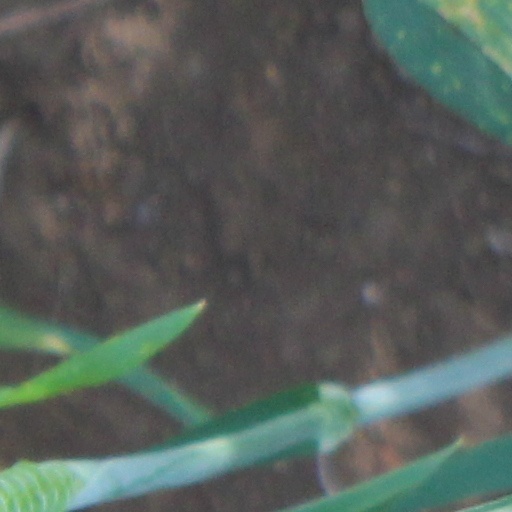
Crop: wheat